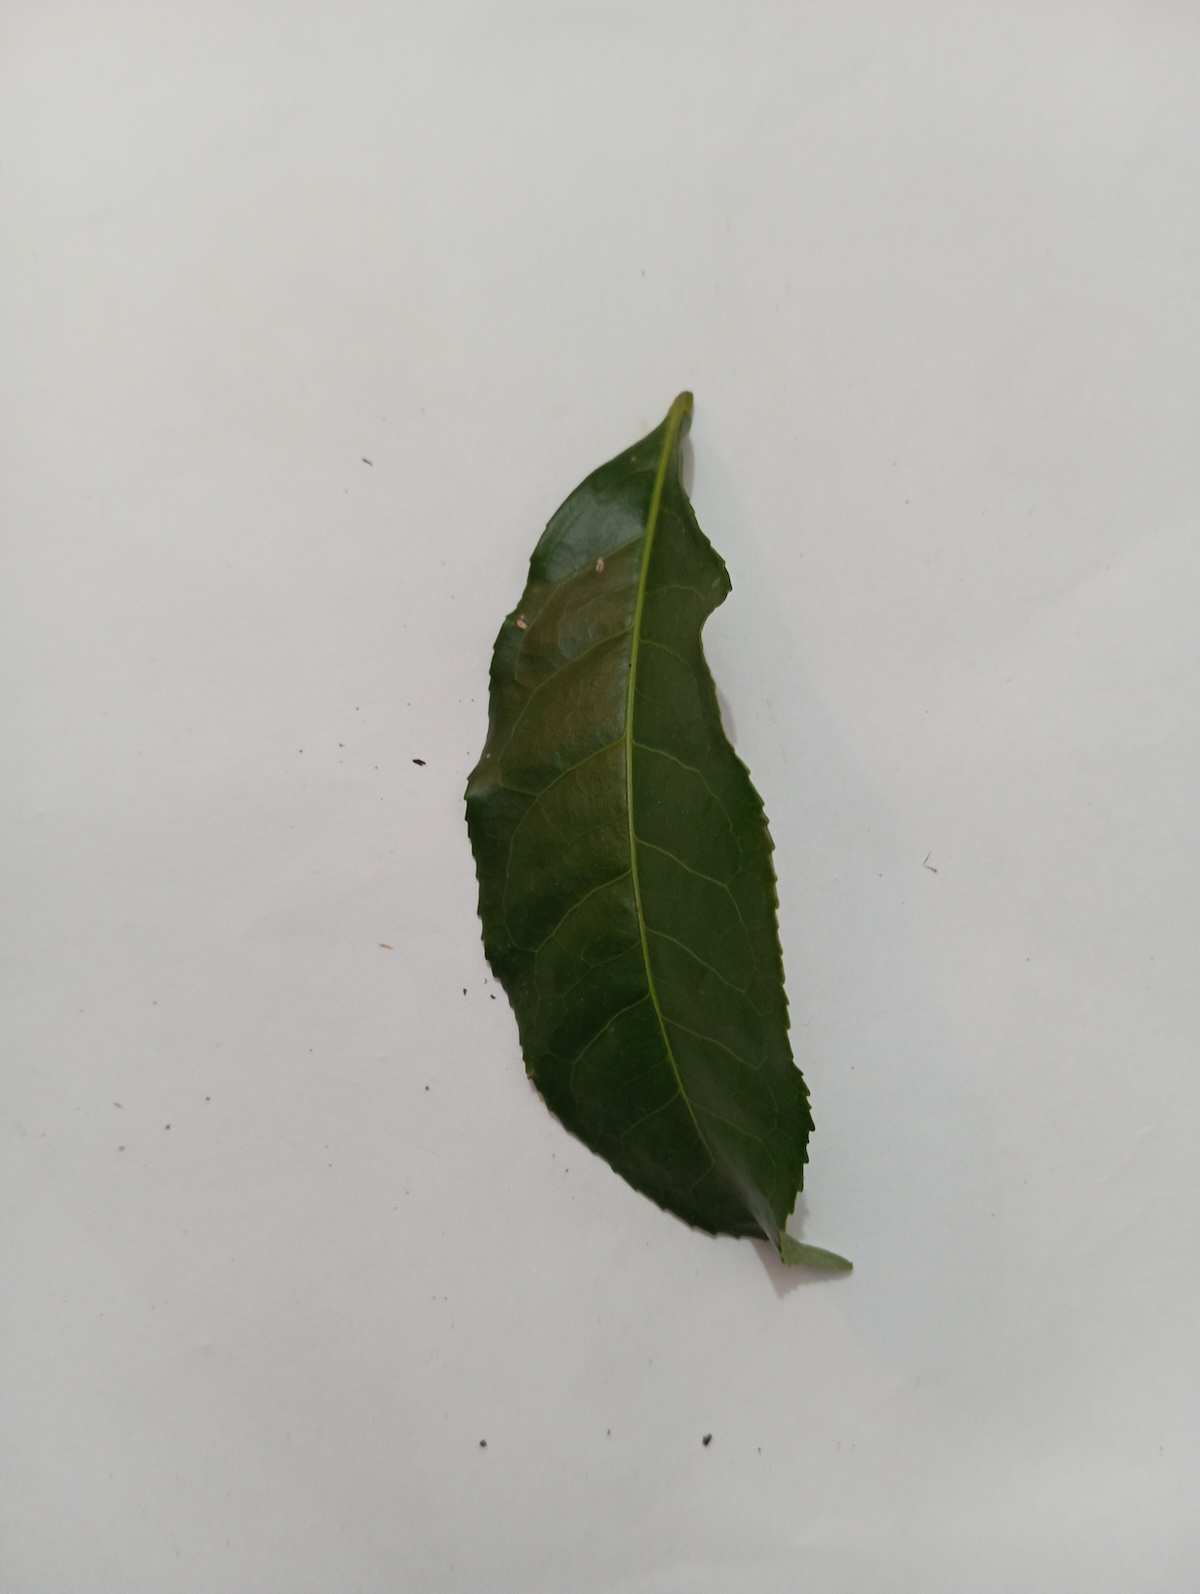
Label: Healthy leaf